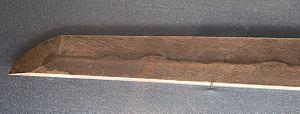
Lame de katana avant polissage